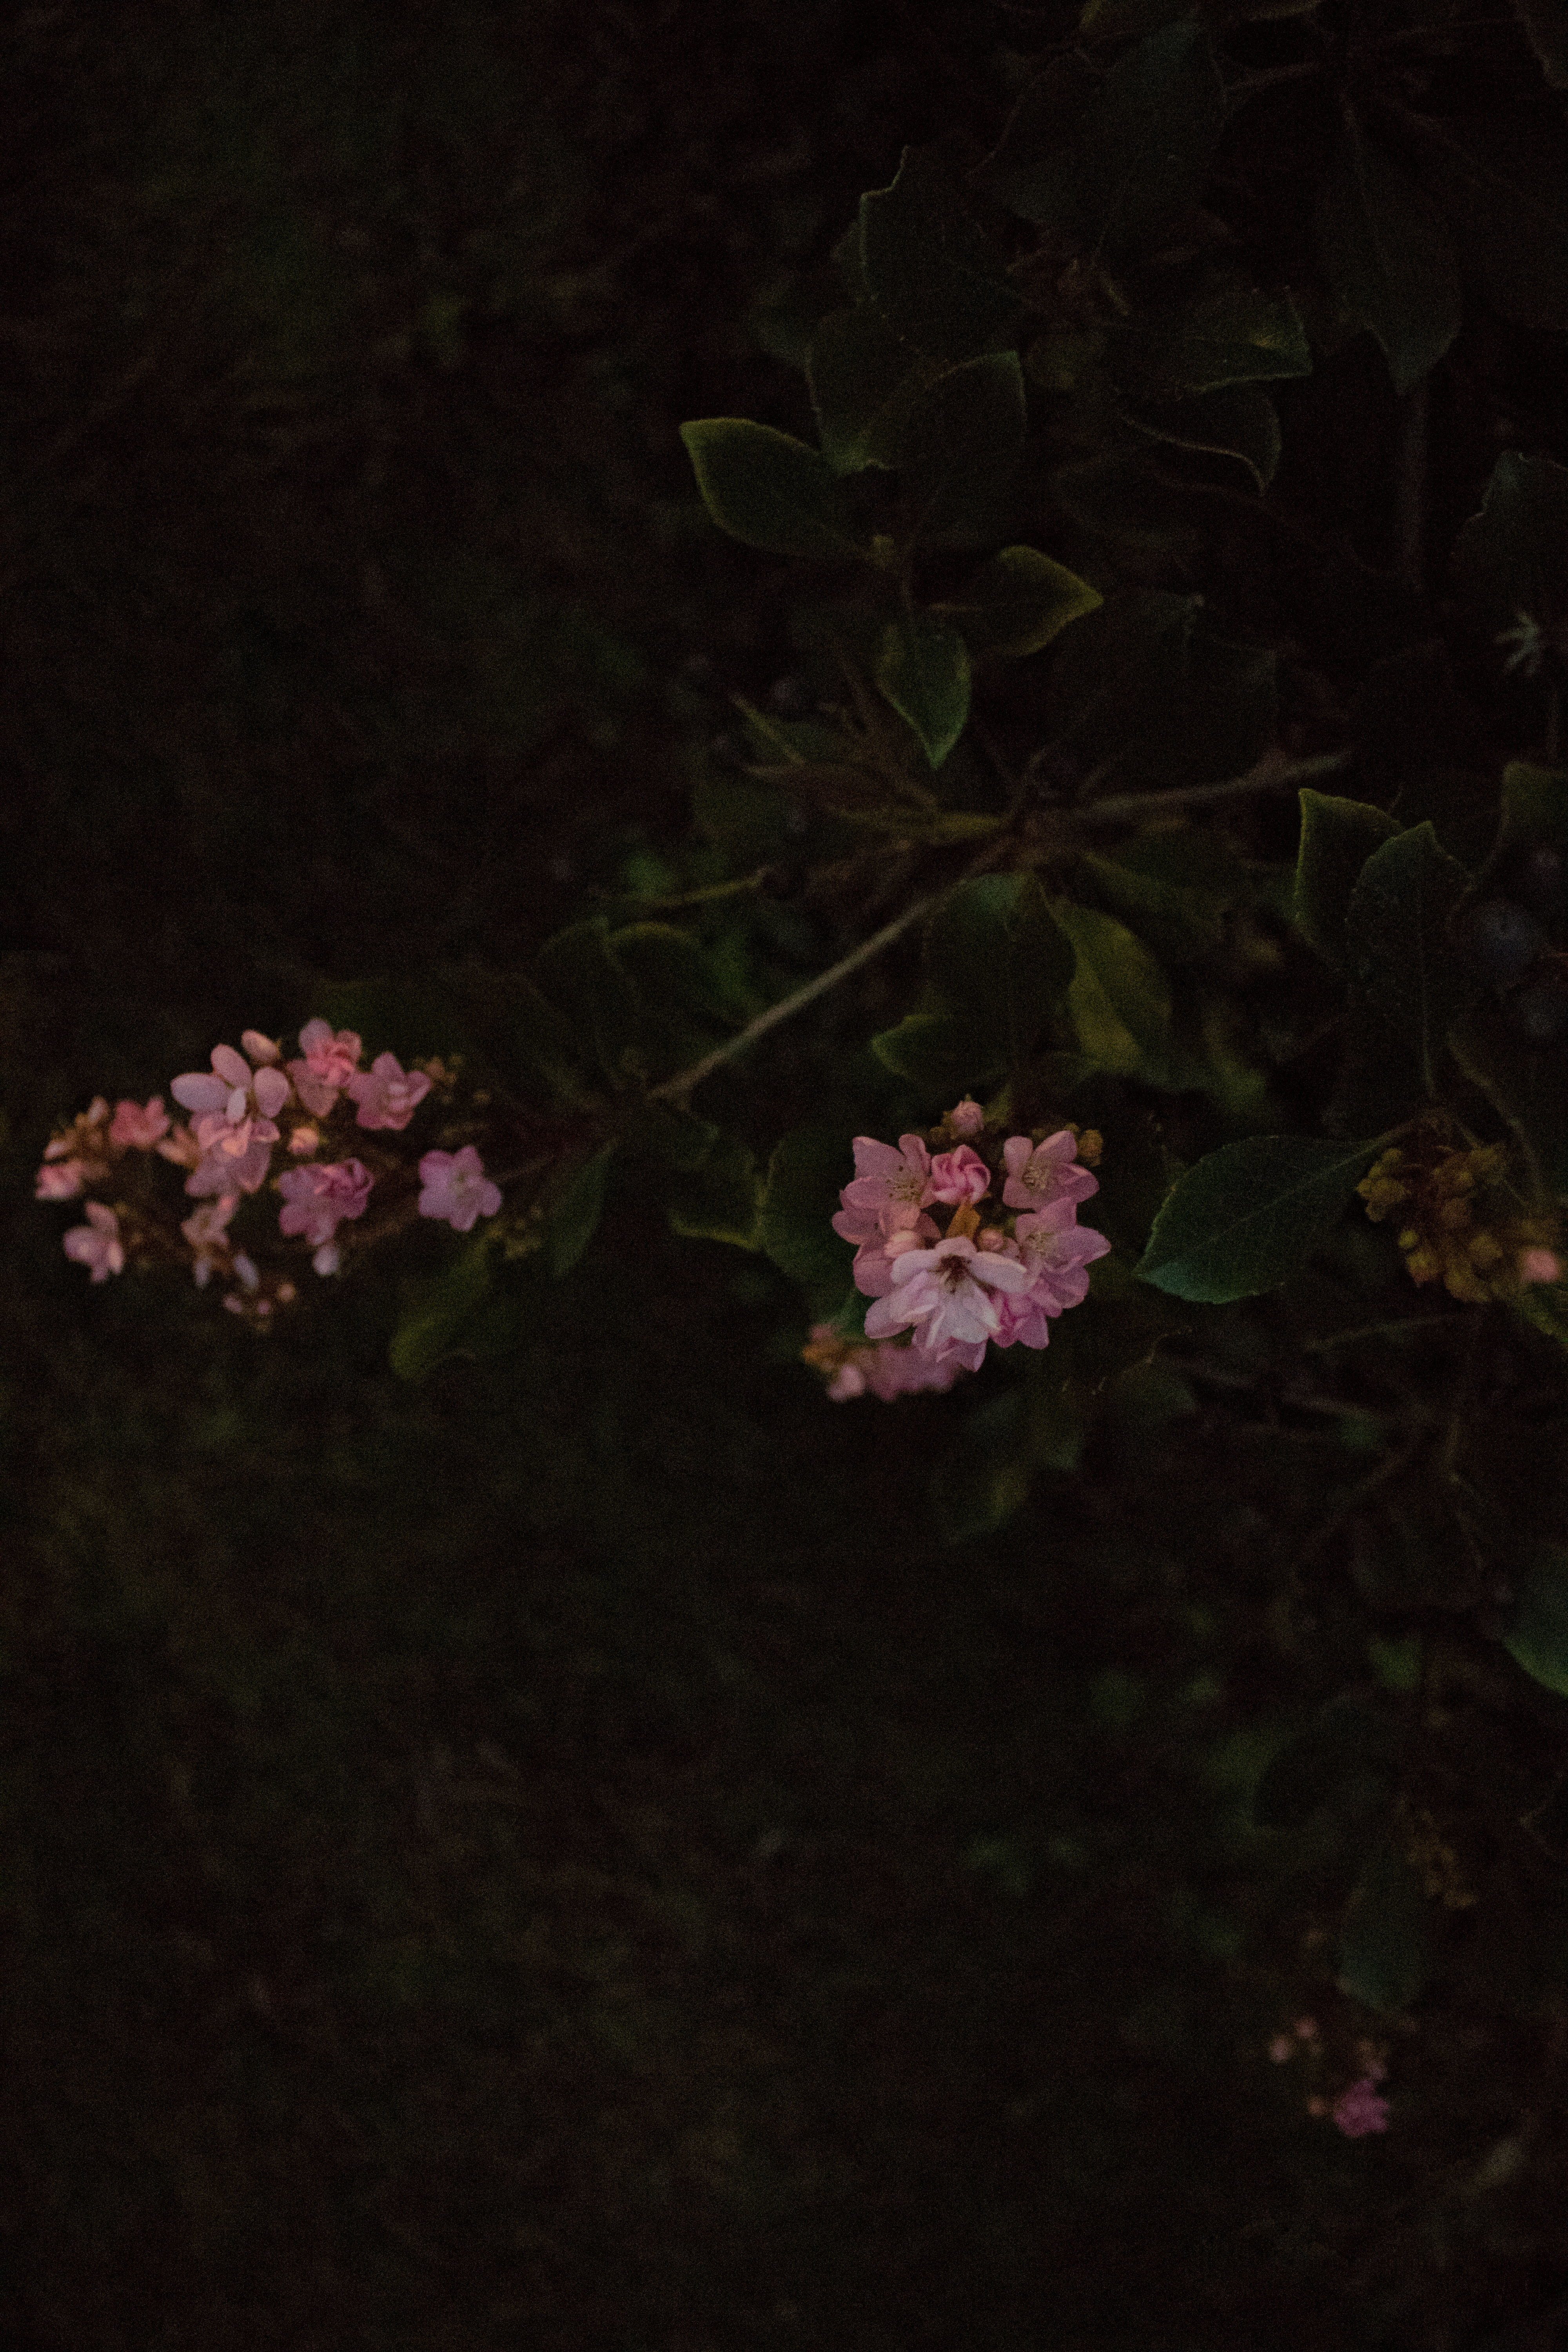
nature, branch, blossom, plant, leaf, flower, petal, bloom, dark, green, autumn, darkness, botany, blooming, flora, wildflower, macro photography, flowering plant, land plant